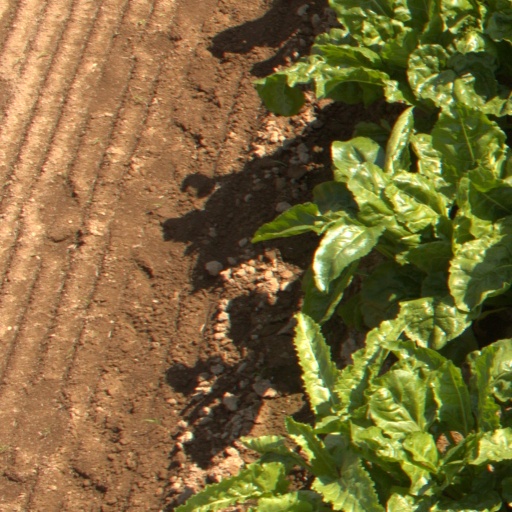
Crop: sugar beet